Tinsel

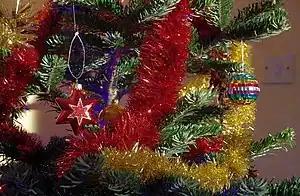
Tinsel garland on a Christmas tree

Tinsel is a type of decorative material that mimics the effect of ice, consisting of thin strips of sparkling material attached to a thread. When in long narrow strips not attached to thread, it is called "lametta", and emulates icicles. It was originally a metallic garland for Christmas decoration. The modern production of tinsel typically involves plastic, and is used particularly to decorate Christmas trees. It may be hung from ceilings or wrapped around statues, lampposts, and so on. Modern tinsel was invented in Nuremberg, Germany, in 1610, and was originally made of shredded silver.